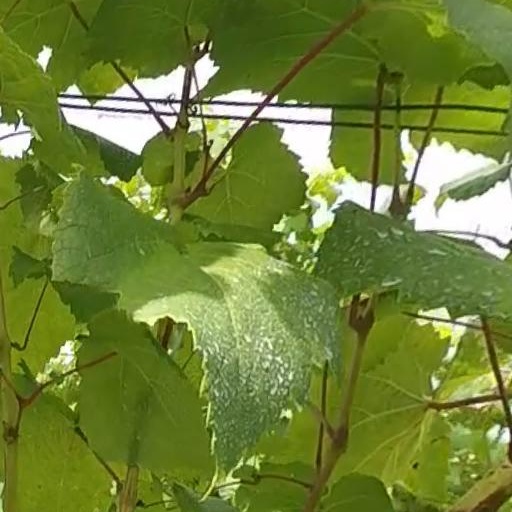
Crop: grape